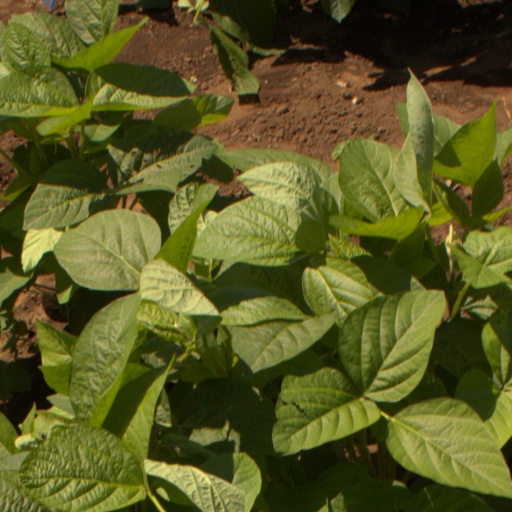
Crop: soybean